Nissan GT-R variants

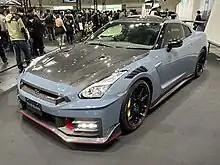
2023 (2024 model year) GT-R Nismo equipped with the Nismo Appearance Package

The GT-R Track Edition (known as the ""GT-R Track Edition Engineered by Nismo"" in Japan) is a high-performance version, similar to the GT-R SpecV and Black Edition, and was introduced in 2013 originally for the 2014 model year. It was offered with no rear seats saving over the Black Edition, stiffer suspension, carbon fibre air inlets, titanium exhaust, improved brake cooling, unique front spoiler and Recaro black and gray leather seats. The car featured improved handling and cornering, although no improvements in acceleration compared to the standard model. It originally had a kerb weight of .